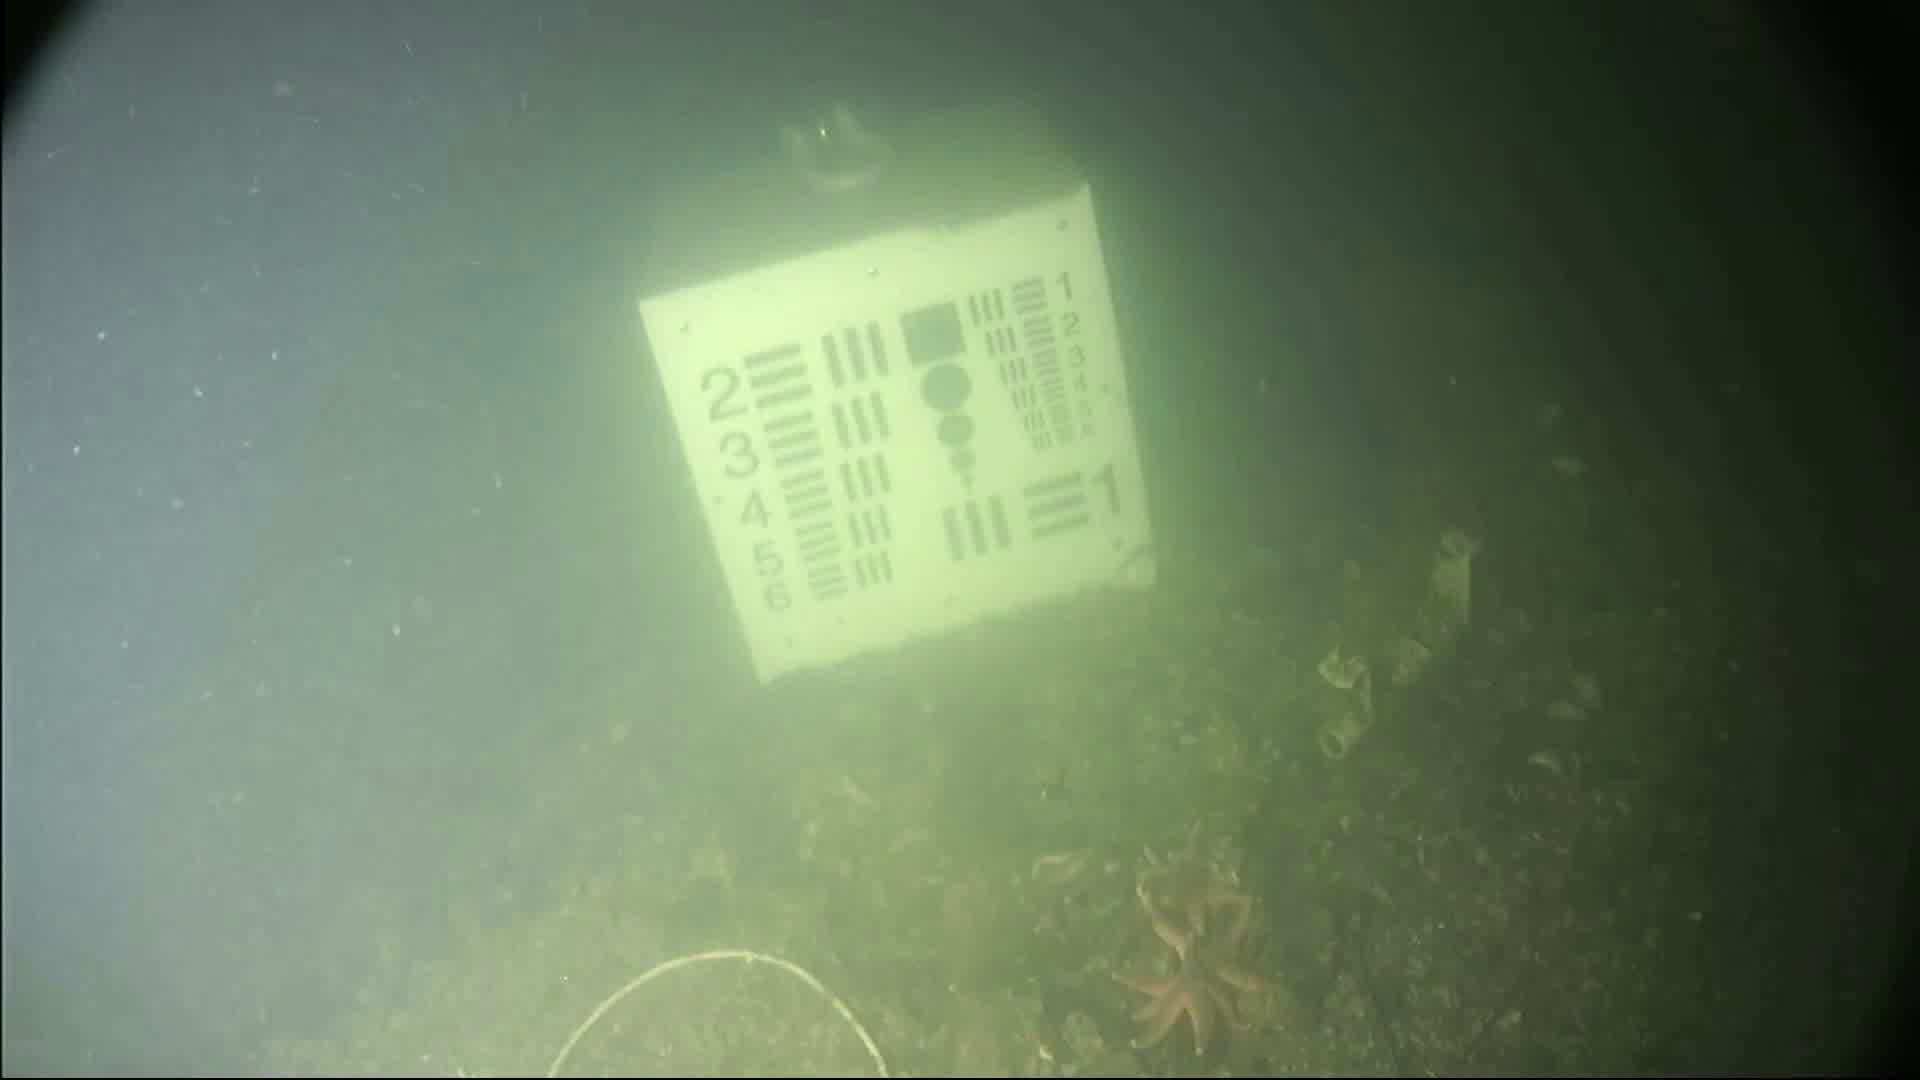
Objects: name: starfish